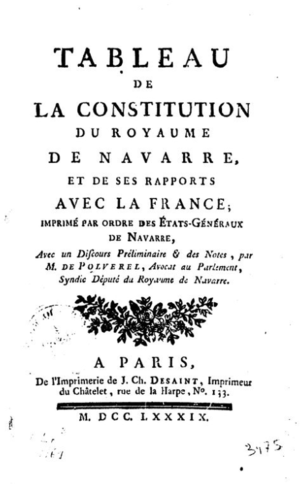
Le royaume de Navarre est un royaume médiéval fondé en 824 par les Vascons, dont le premier roi est Eneko Arista, premier d'une lignée de seize rois basques qui régneront sur le royaume jusqu'en 1234. Attaquée depuis trois siècles au nord des Pyrénées, dans le duché de Vasconie par les Francs, et au sud par les Wisigoths, puis les Omeyyades, la Vasconie est réduite au petit royaume de Pampelune, terres ancestrales du Saltus Vasconum.
Étienne Polverel ou de Polverel fut, avec Léger-Félicité Sonthonax, un des premiers abolitionnistes de l'esclavage en France. En tant que commissaires civils de la République à Saint-Domingue, les deux hommes prirent cette décision de façon unilatérale en août 1793 face à la révolution des esclaves de la colonie. C'est en l'avalisant que la Convention décida l'abolition générale le 4 février 1794.